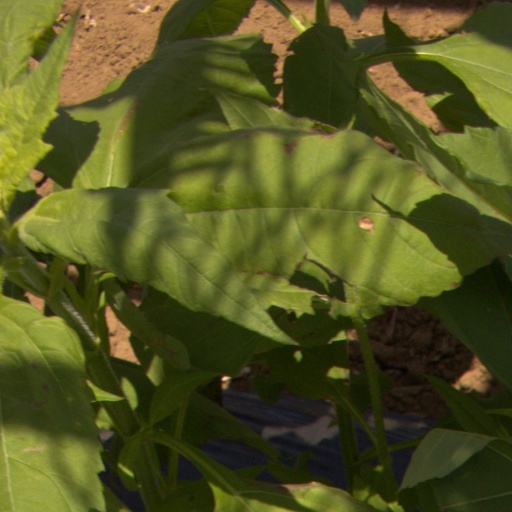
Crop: Jerusalem artichoke